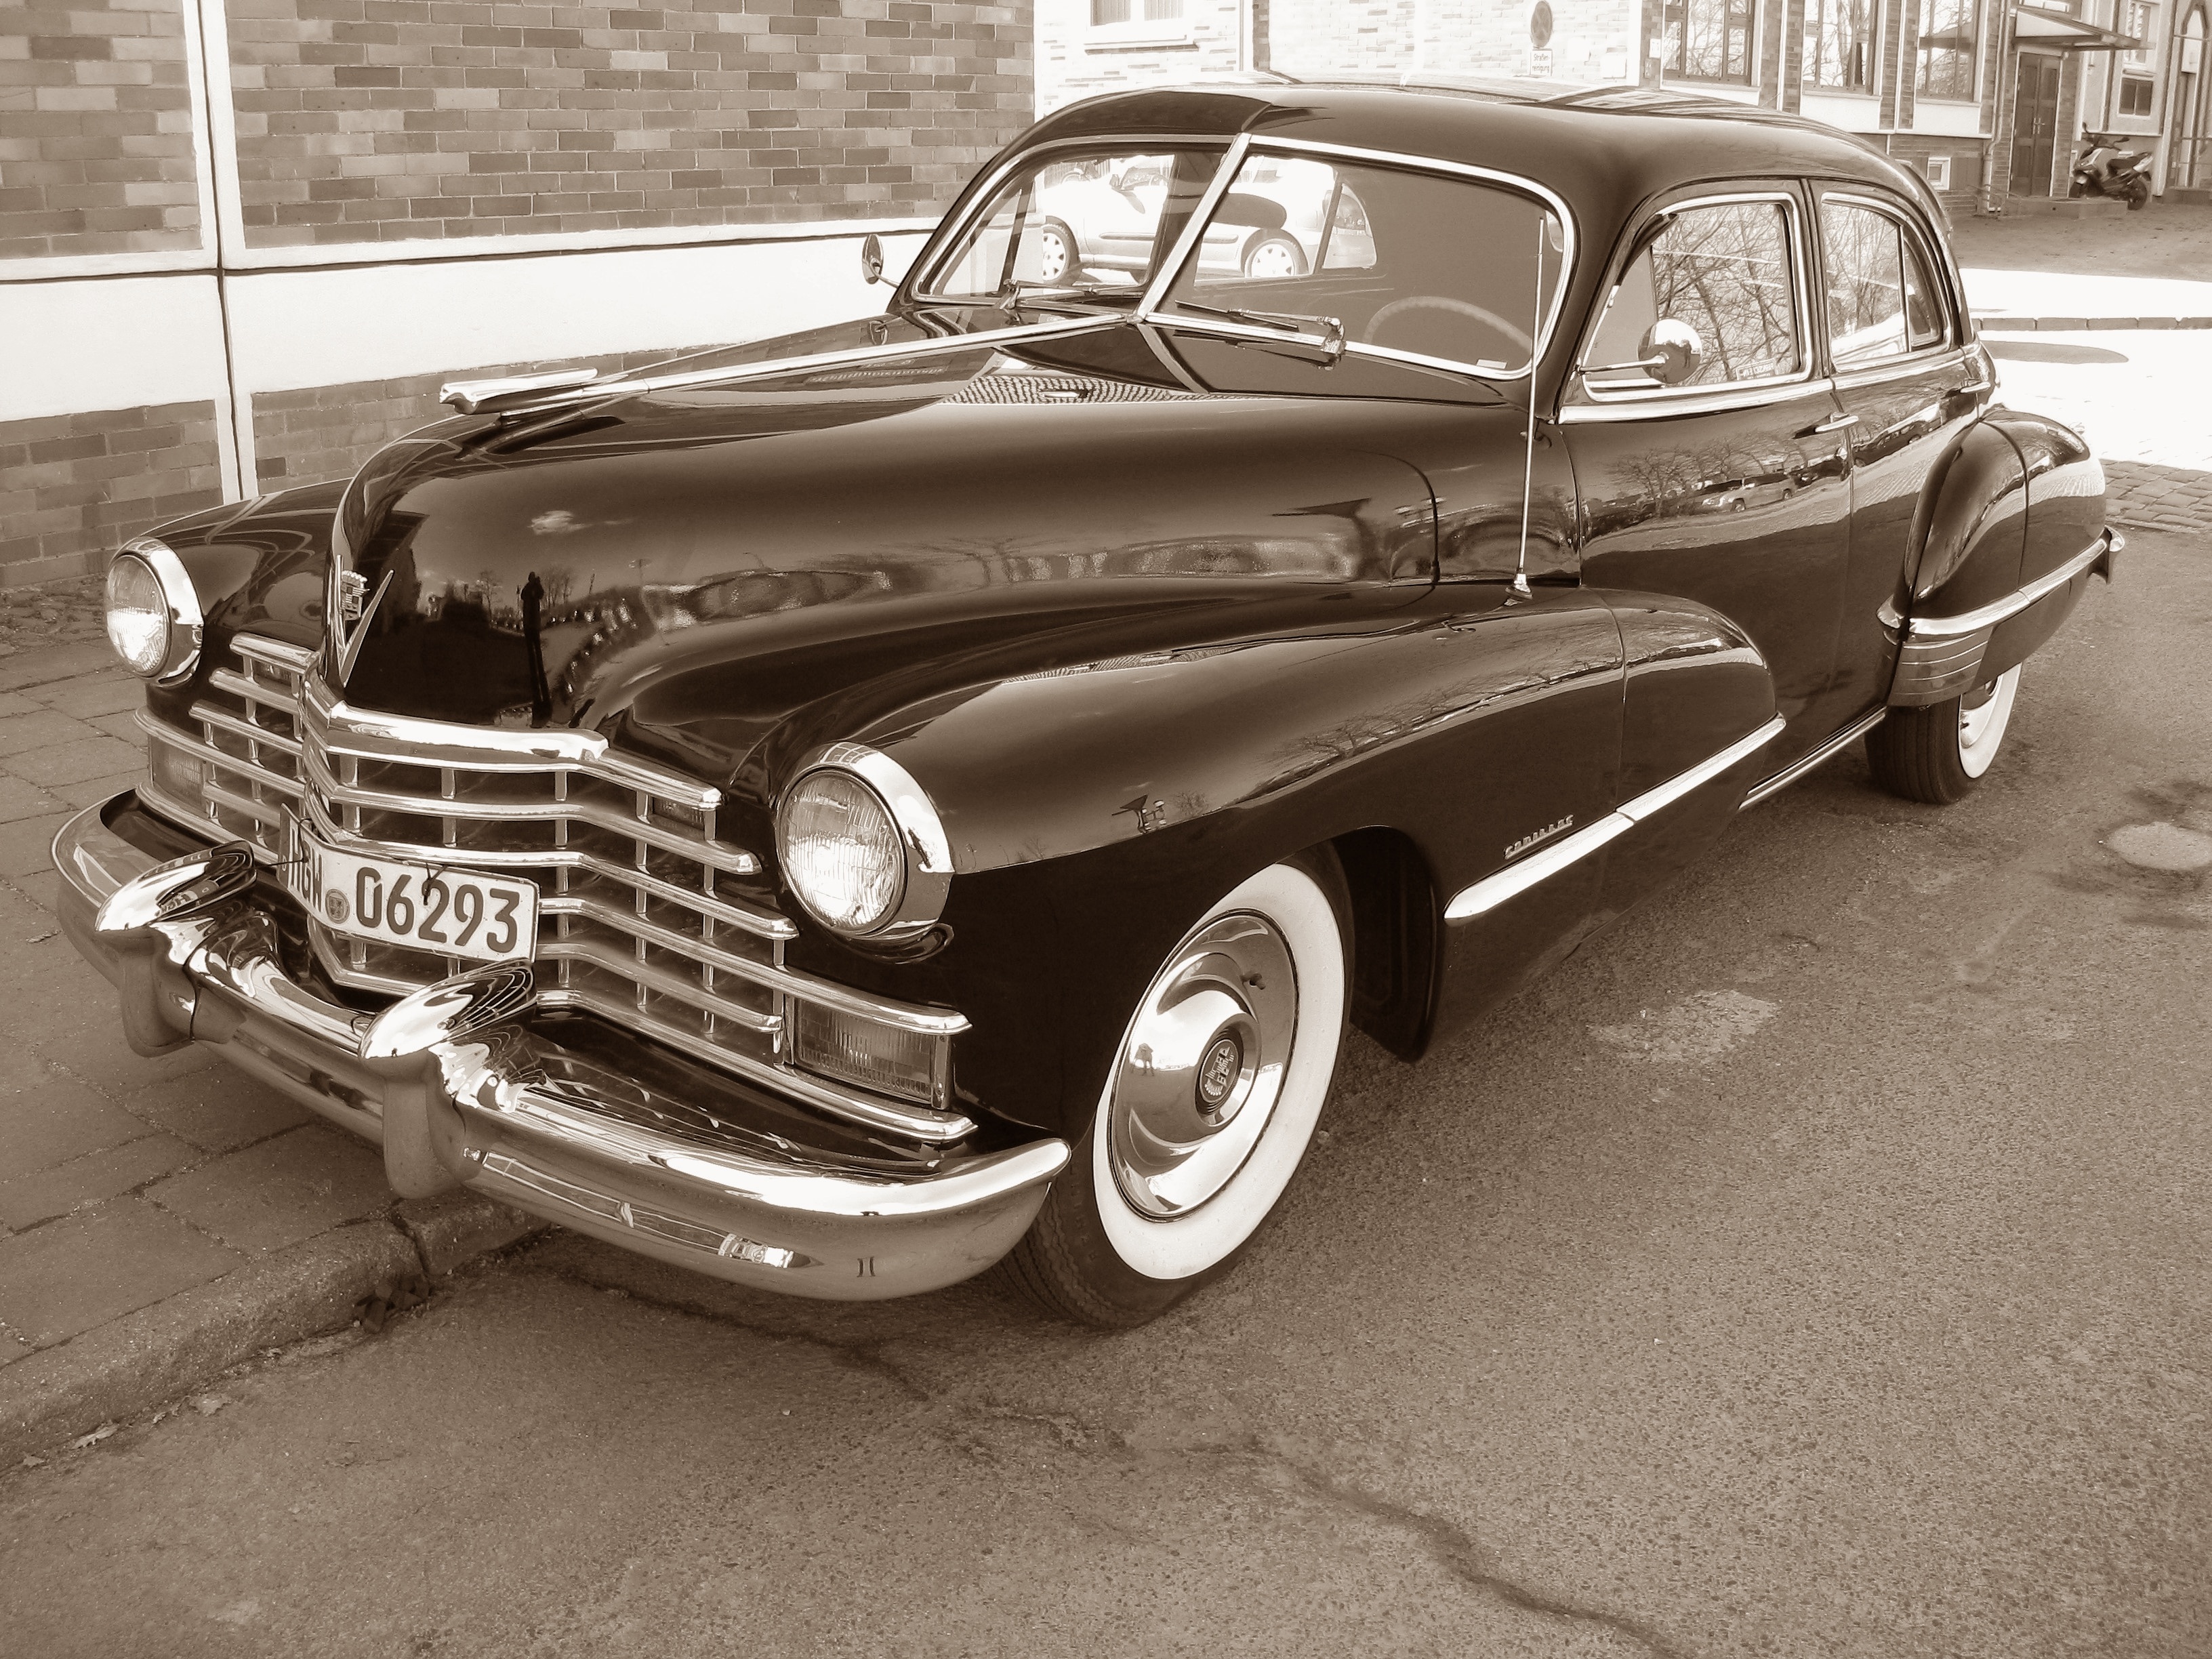
car, retro, old, vehicle, auto, nostalgia, old car, spotlight, grille, automotive, motor vehicle, vintage car, white wall, american, chrome, luxury, lamps, sedan, oldtimer, classic, cadillac, v8, pkw, historically, rarity, maintained, cooler, old cars, turned off, antique car, us car, land vehicle, automobile make, automotive exterior, automotive design, luxury vehicle, full size car, hudson hornet